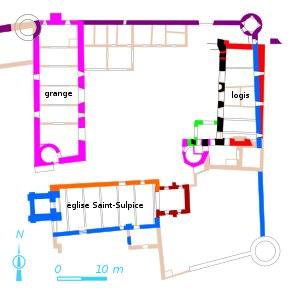
Le prieuré du Louroux, également connu sous le nom de château du Louroux, est situé sur la commune du Louroux dans le département français d'Indre-et-Loire en région Centre-Val de Loire. Il est fondé au cours du XIᵉ siècle par l'abbaye de Marmoutier. Ce monastère bénédictin fait alors partie des neuf prieurés possédés par l'abbatiat tourangeau et implantés dans le diocèse de Tours.